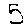
Label: 5